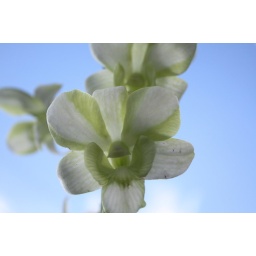
lovely white with green petals in a sky background